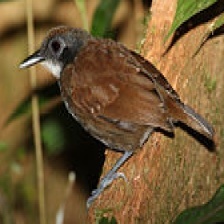
Species: ANTBIRD
Scientific name: THAMNOPHILIDAE